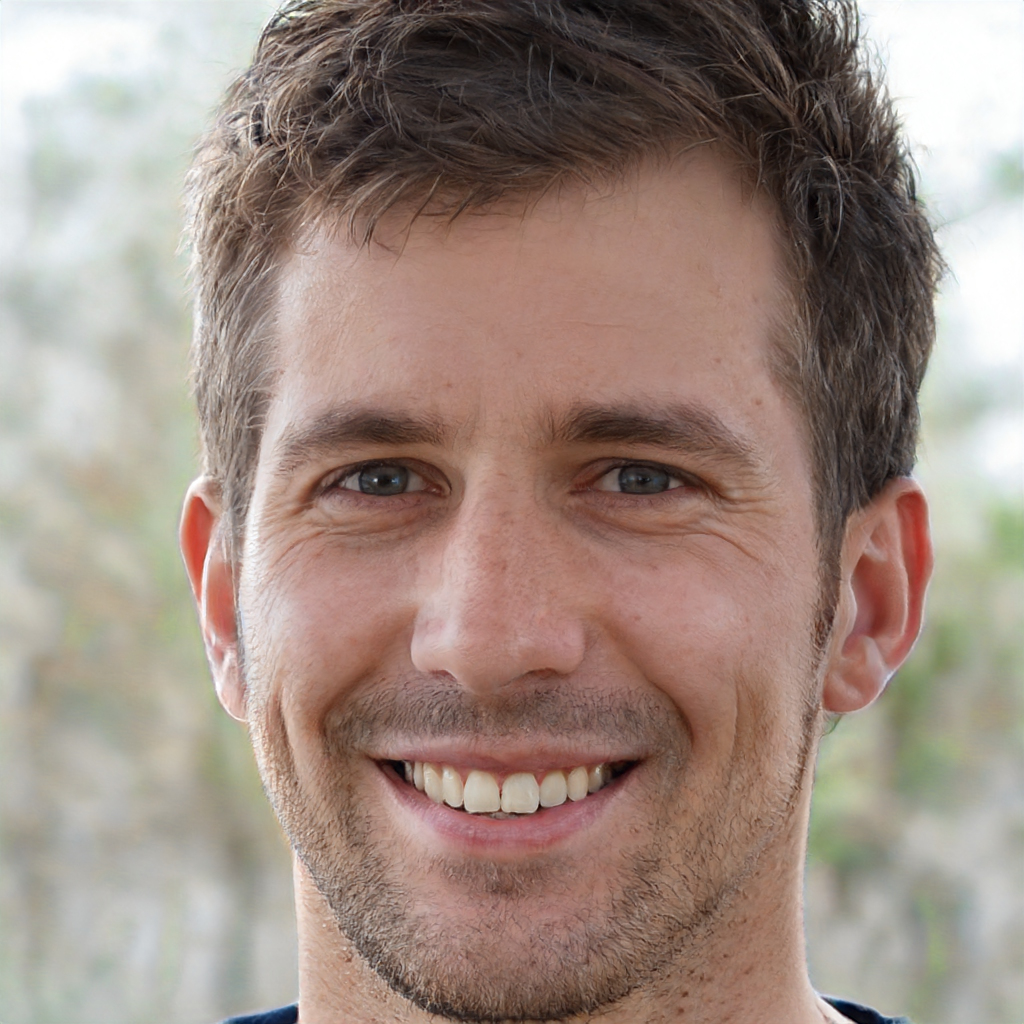
Gender: Male